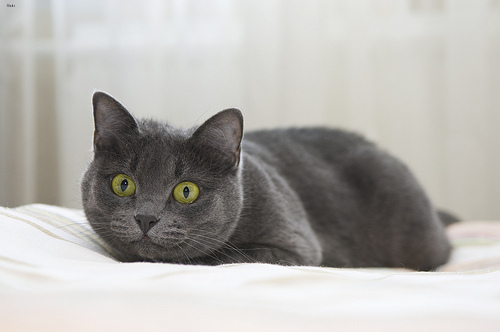
Animal: cat
Breed: russian_blue